Nidhogg (video game)

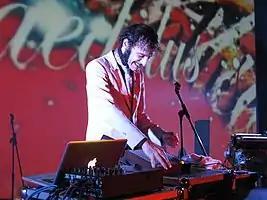
Daedelus composed the game's soundtrack.

The core concept did not change over the course of development, though the other content did. Messhof limited the game's exposure during this time as he wanted the game to be respected in the fighting game genre and wanted to make sure it was ready first. Messhof himself, however, did not have much experience in this genre. He said that he "spent a lot of time" on the gameplay's feel and designed it to play slowly, where players wait for their opponent to move first, similar to "Bushido Blade". He also spent time adding divekicks and cartwheels while improving the melee attacks and spectator experience. Some moves, such as a Yoshi-style "ground pound" and the "Karate Kid" crane kick, were attempted and removed. In testing, he would observe players and their strategies before attempting to write an artificial intelligence to use similar strategies. Messhof considers the single-player to be training for the online multiplayer, and the online multiplayer training for live matches. He described his process as making "the most fun game" to play with his friends.